British Rail Class 424

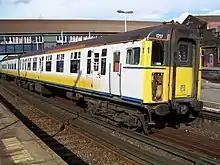
4 Cig vehicle similar to the one converted

The "Networker Classic" concept involved rebuilding Mark 1 design Southern Region EMUs of Classes 411, 421 and 423 to meet current crashworthiness standards and have electric sliding doors instead of slam doors. This involved building a new bodyshell on the existing chassis, but keeping the original electrical and motor equipment. Therefore, the aim was to produce a 'new' unit at one quarter the cost of manufacturing a train from scratch. The rebuilt units would have had a life of at least fifteen years, thus saving considerable amounts of money when replacing old stock. The unit is known for its similar looks with the British Rail Class 170 and the British Rail Class 357, albeit using pocket doors more similar to the subsequent classes 376 and 378, and unlike said trains used pocket doors for the driver cab doors, like those of the 1972 design and earlier Mark 3-derived units.